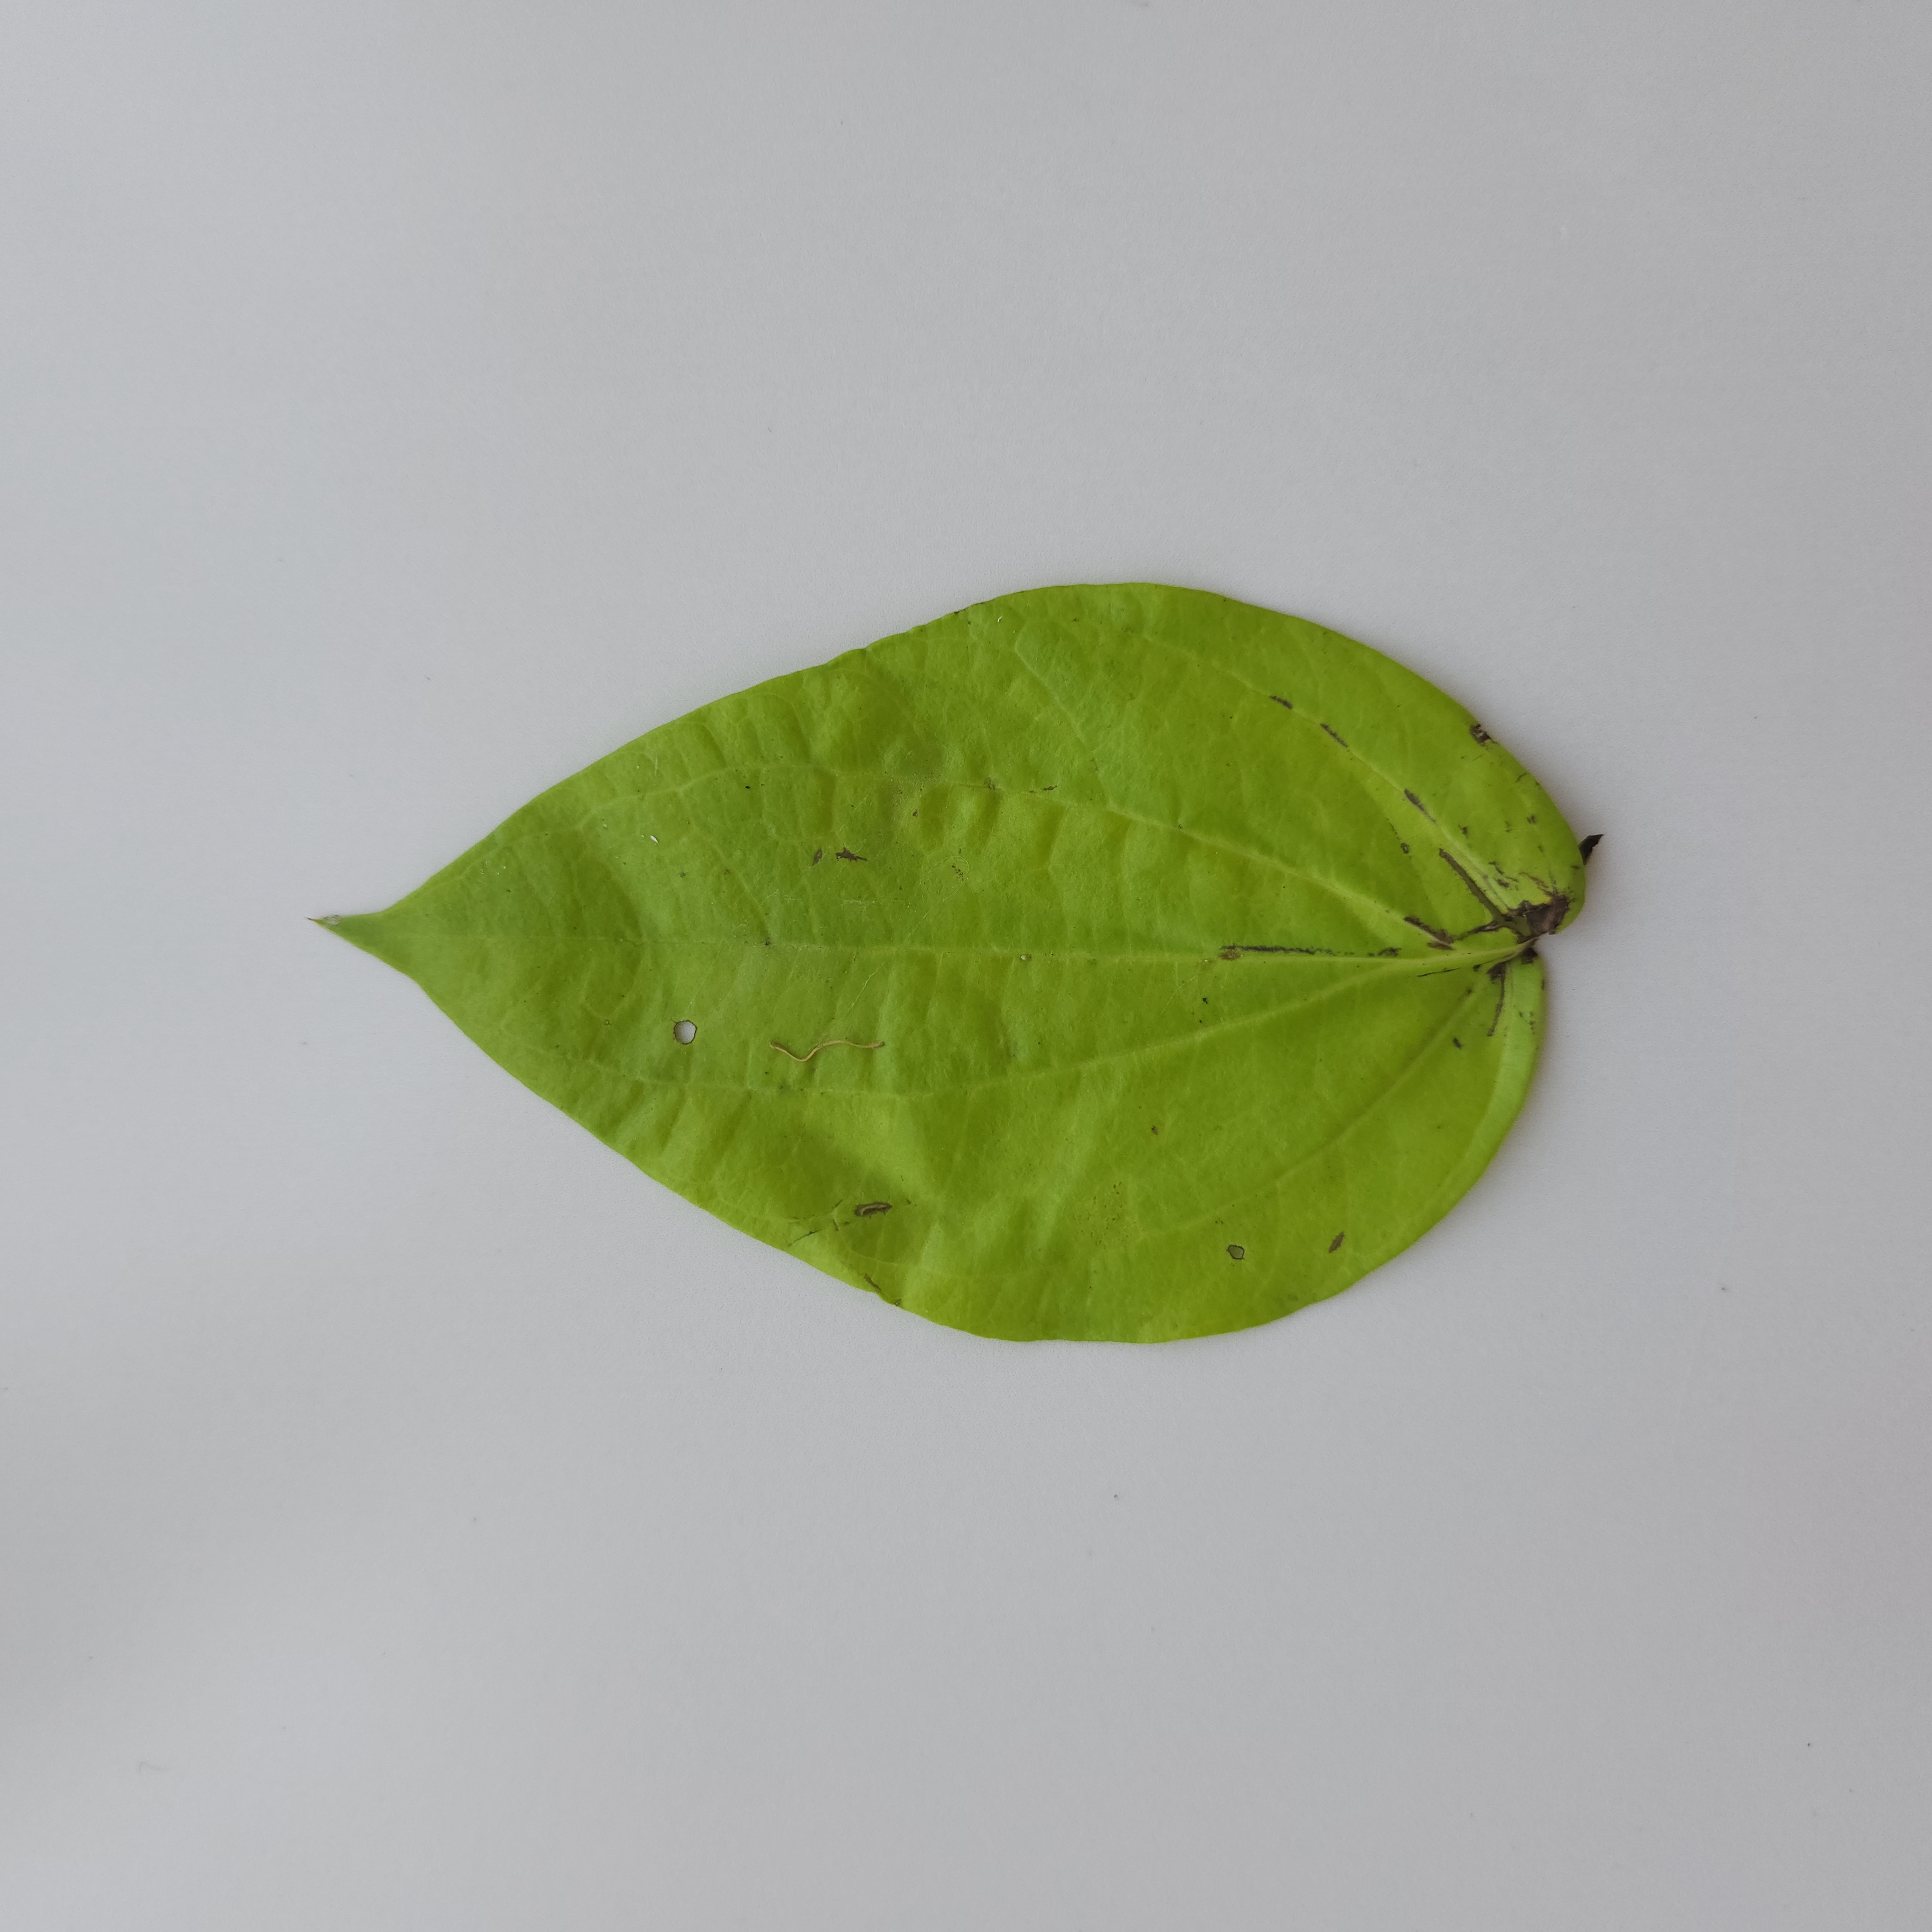
Label: Diseased